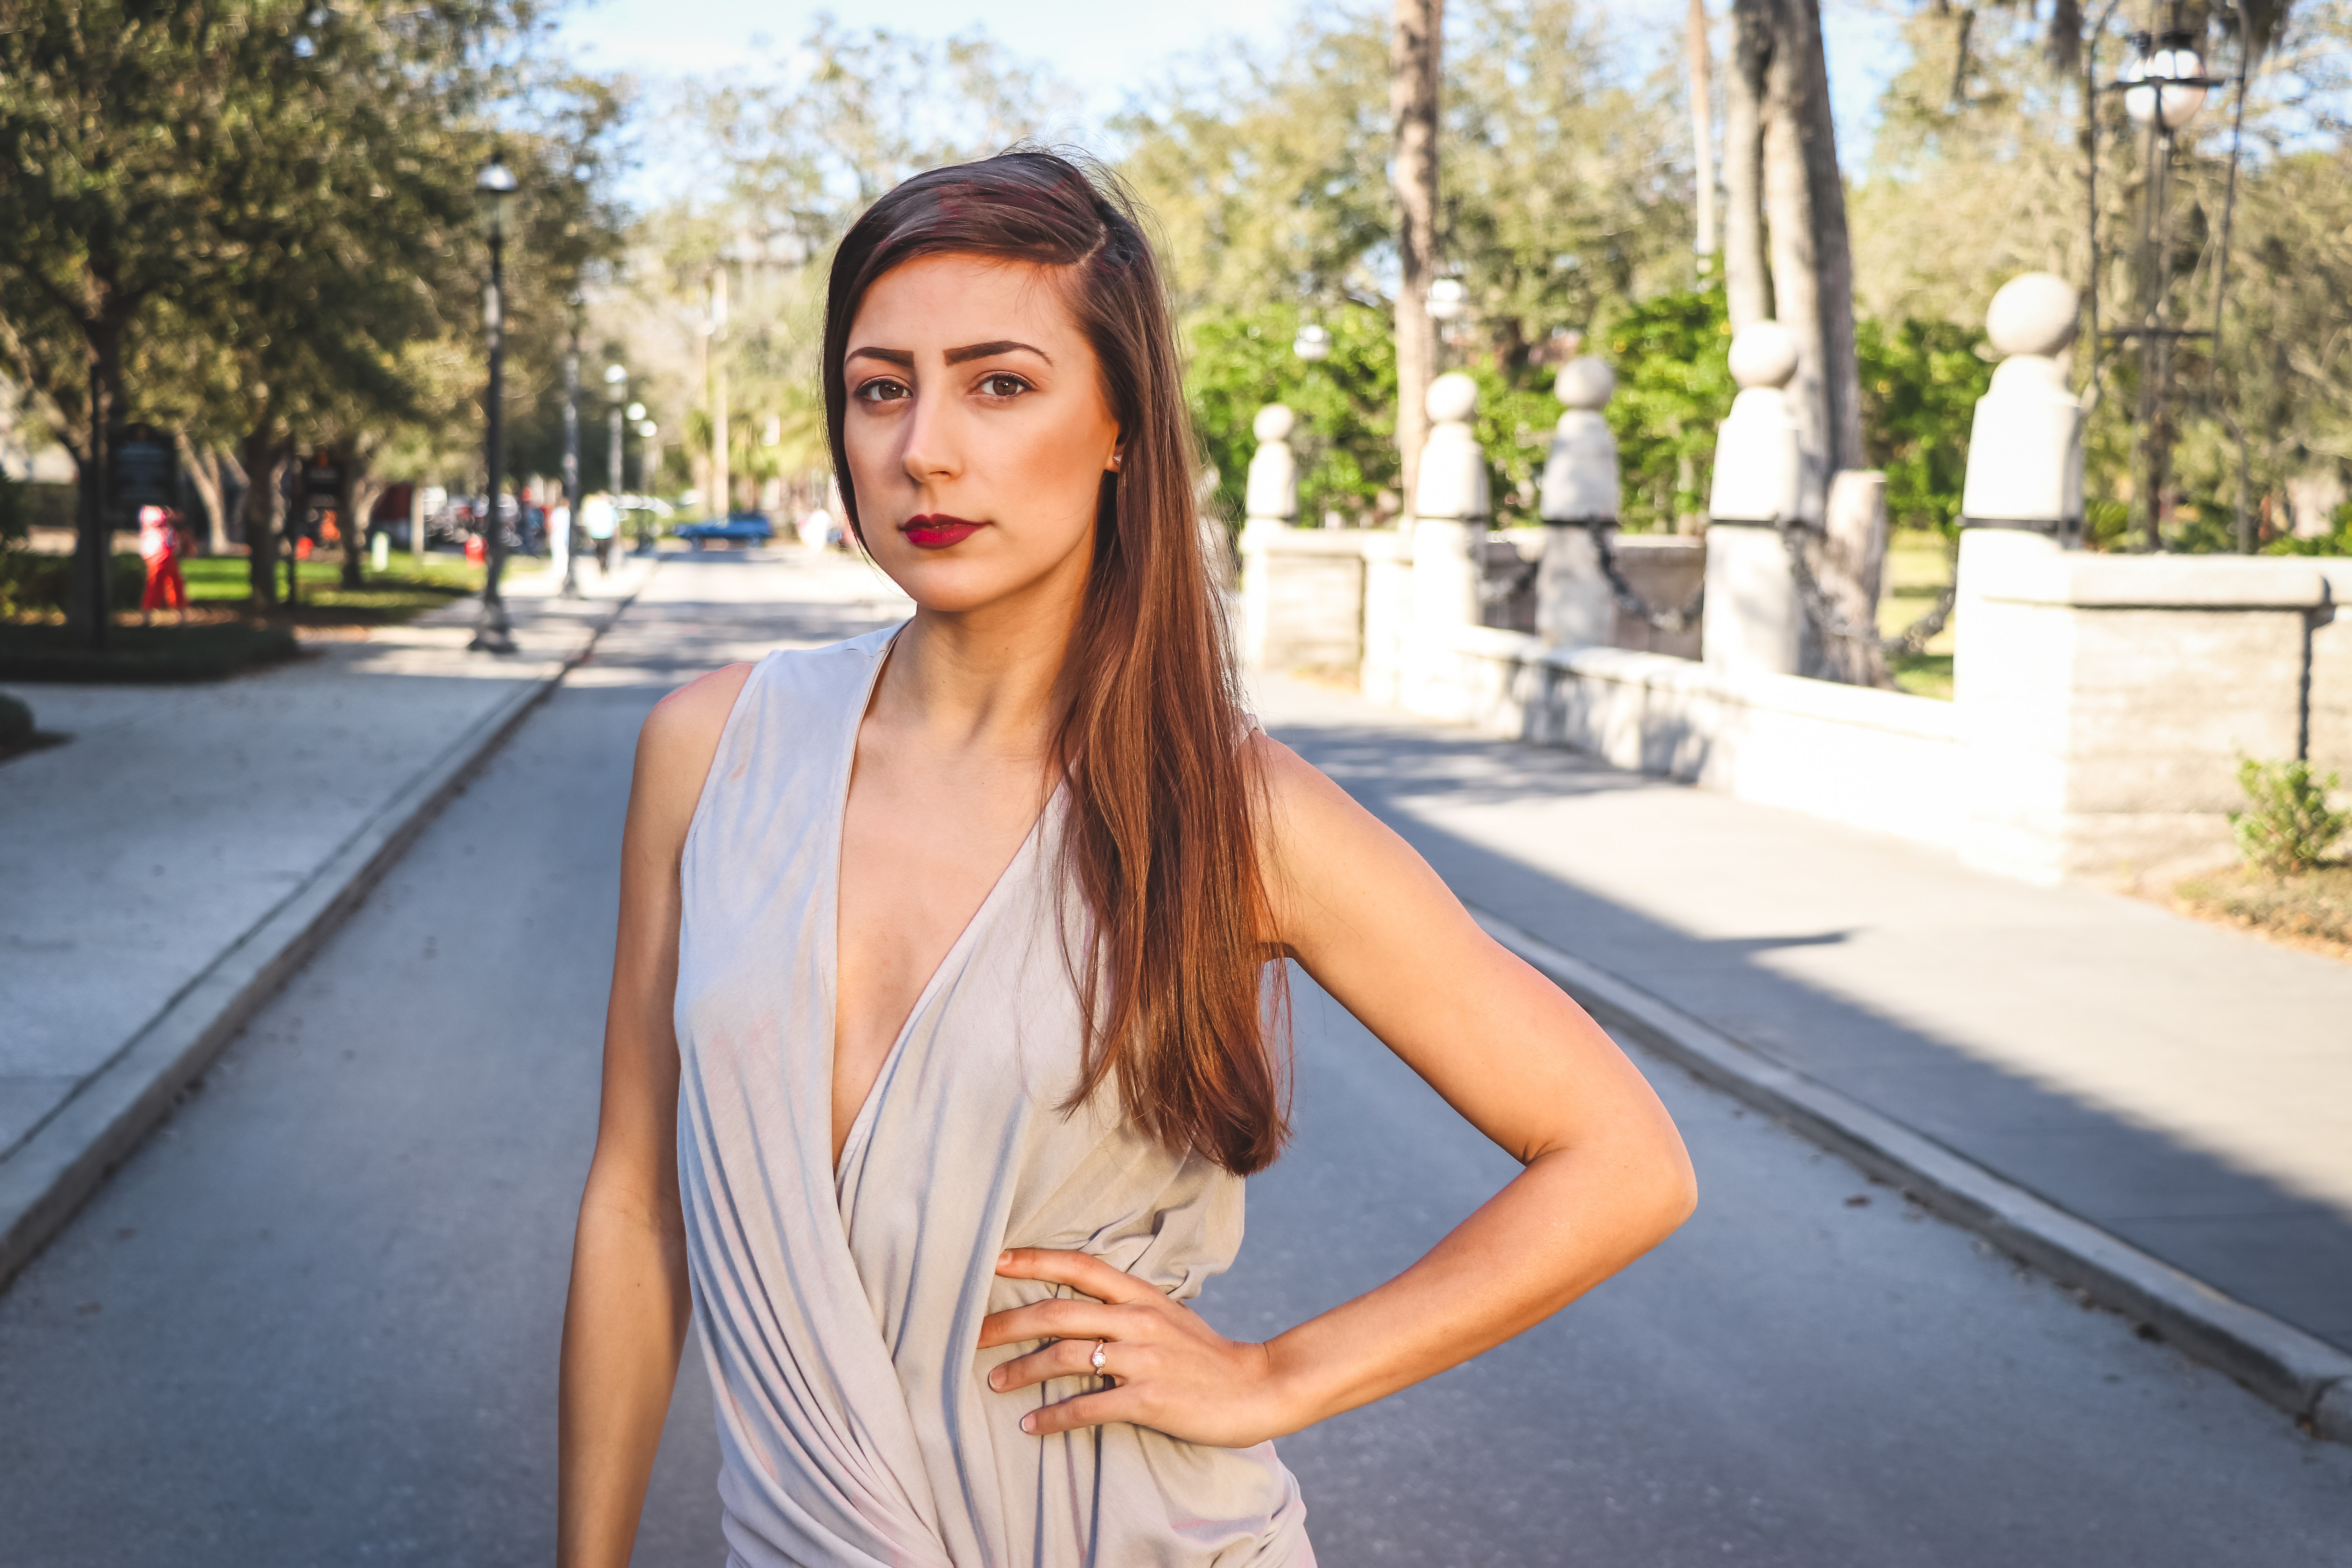
hair, photograph, shoulder, street fashion, beauty, long hair, lip, hairstyle, snapshot, fashion, yellow, photography, summer, photo shoot, brown hair, joint, black hair, cool, dress, model, neck, feathered hair, hair coloring, sunlight, leisure, style, layered hair, road, street, fashion model